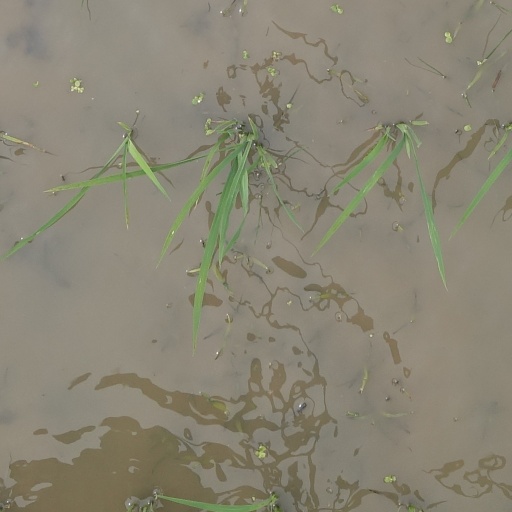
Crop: rice